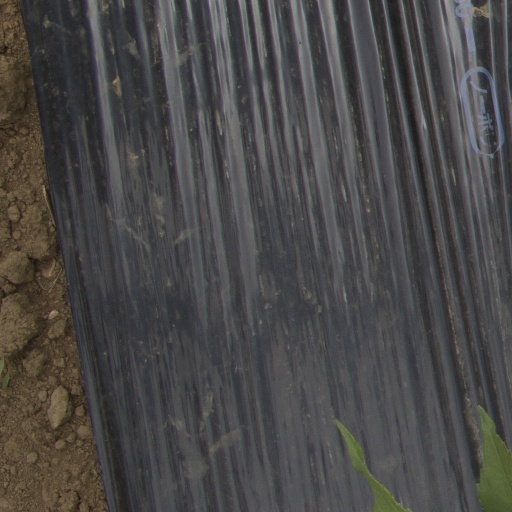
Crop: Jerusalem artichoke